British Rail Class 170

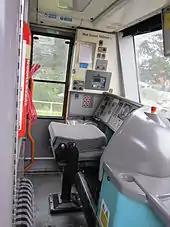
Driving cab of a 170/2

The Class 170 diesel multiple unit (DMU) is a development of the design used in the and DMUs known as the "Networker Turbos" and built by British Rail Engineering Limited and later ABB Transportation before that company became part of Bombardier.